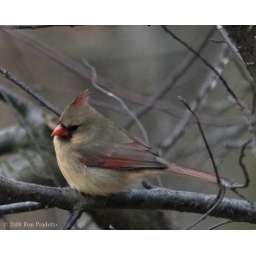
This is a cardinal hen waiting for some food in our back yard after a snow storm this past winter.